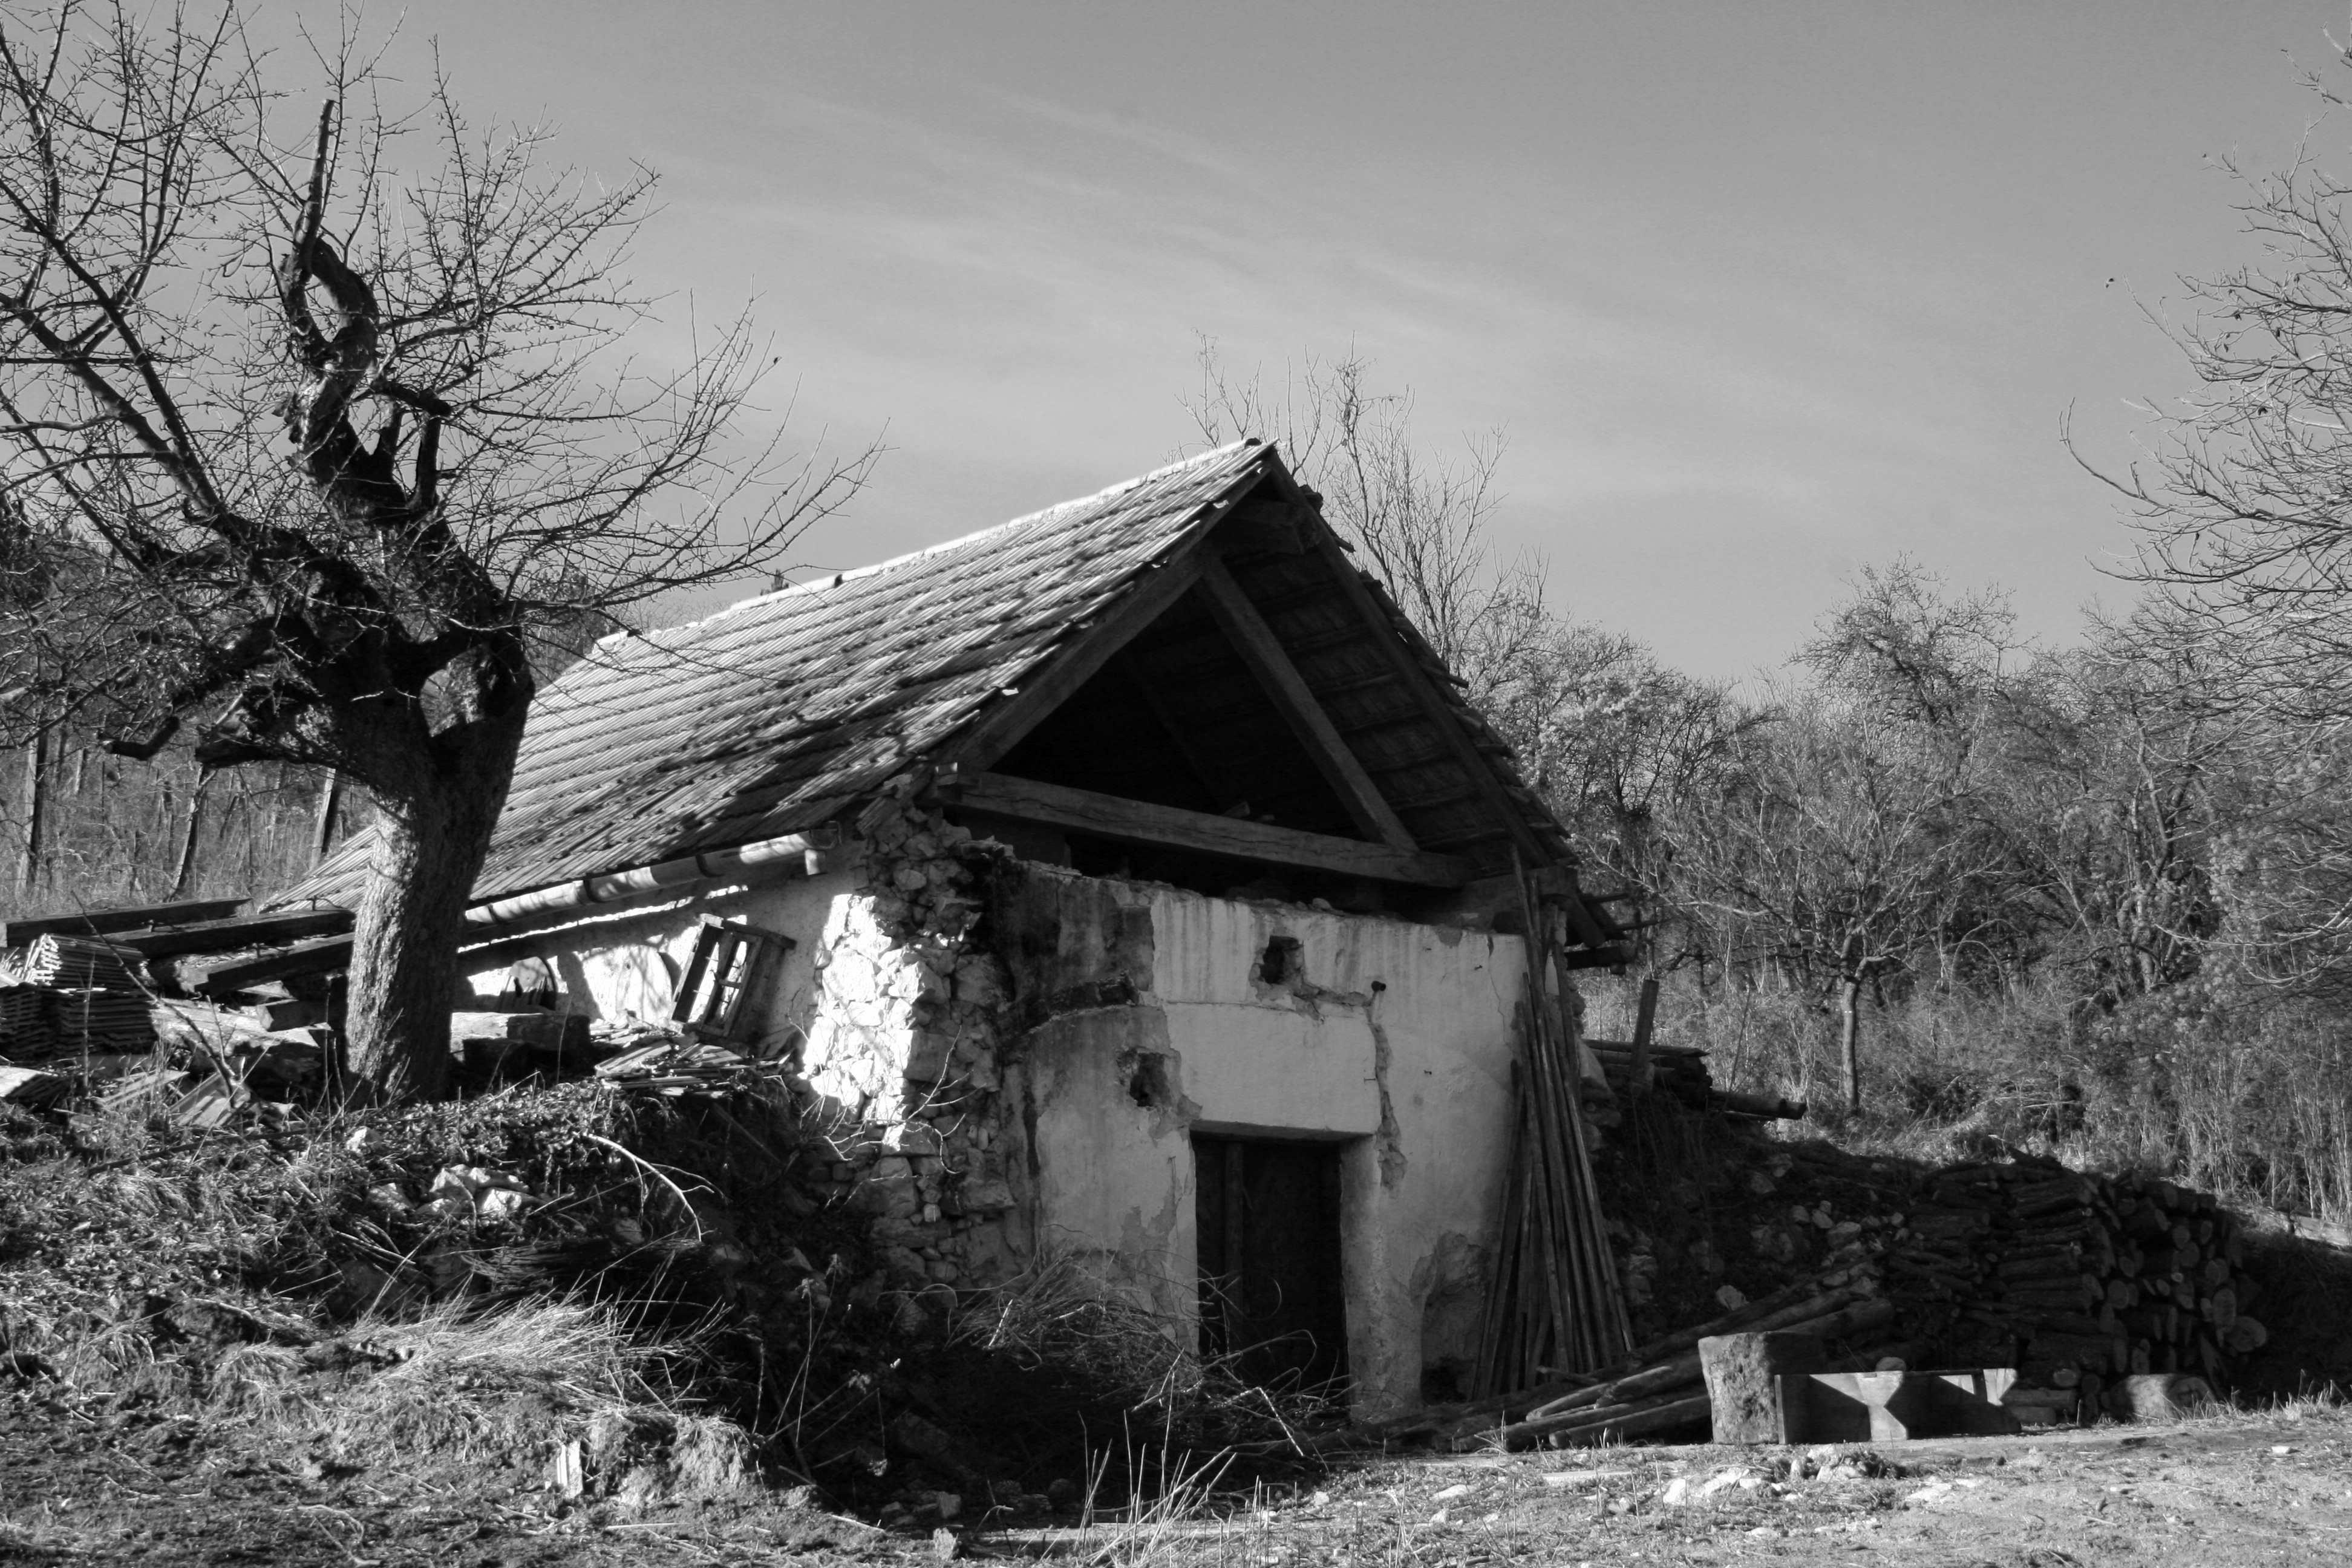
tree, snow, winter, black and white, white, house, building, home, village, shack, monochrome, ruins, rom, rural area, abandoned building, monochrome photography